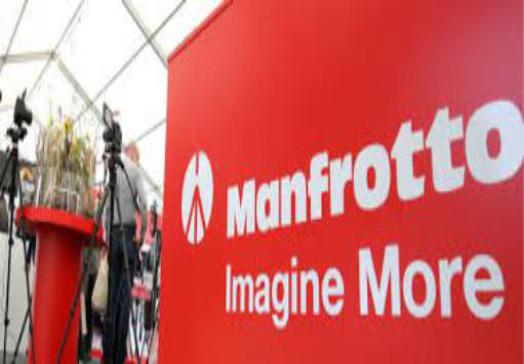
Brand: manfrotto
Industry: Electronic